Toronto FC

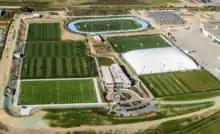
BMO Training Ground in Downsview Park serves as the home stadium for Toronto FC II, and Toronto FC Academy, the club's minor league, and youth development system

Toronto FC II was established in November 2014 and is the farm team of Toronto FC. Toronto FC II competes in the USL League One, the third division of the American and Canadian soccer league system. The team serves as a reserve team for TFC and a bridge between the Academy and first team. The team began play in March 2015. Their home stadium was the then-newly constructed 3,500-seat stadium at the Ontario Soccer Centre in Vaughan, just north-northwest of Toronto. Jason Bent is the team's first head coach.